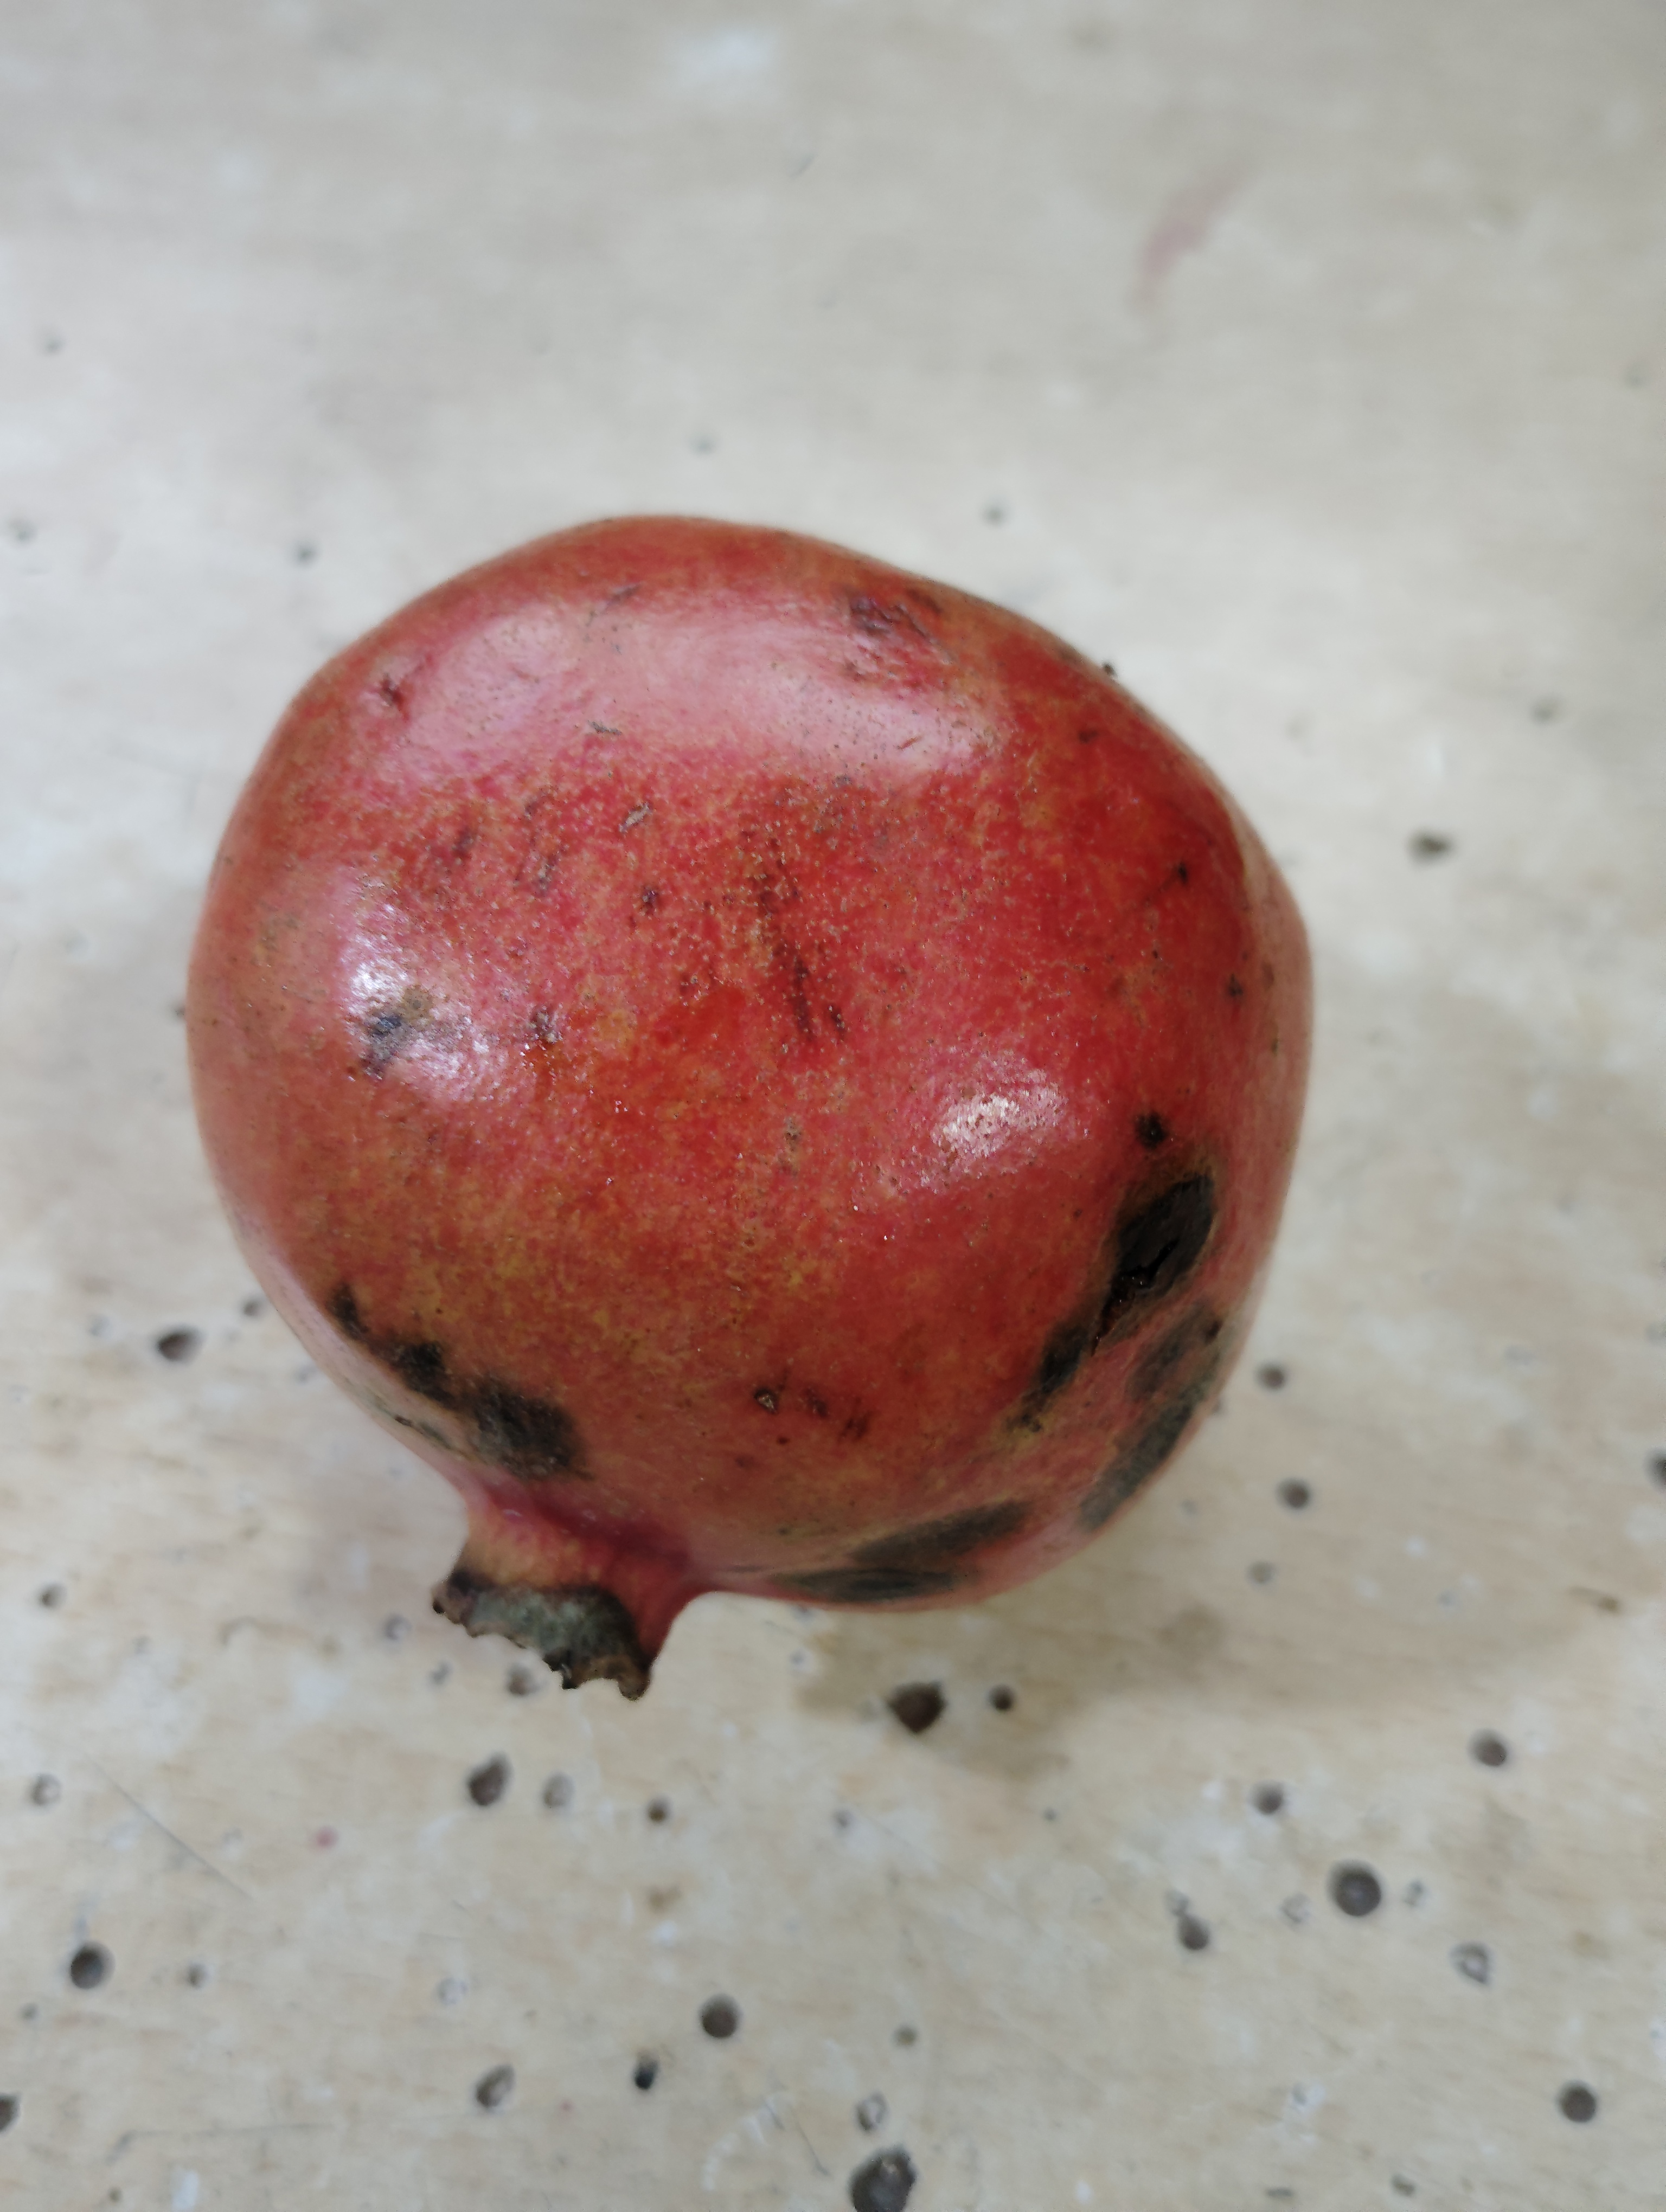
Label: Minor Defect